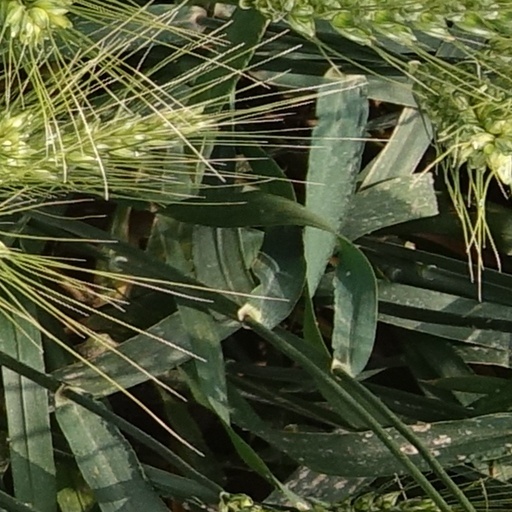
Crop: wheat